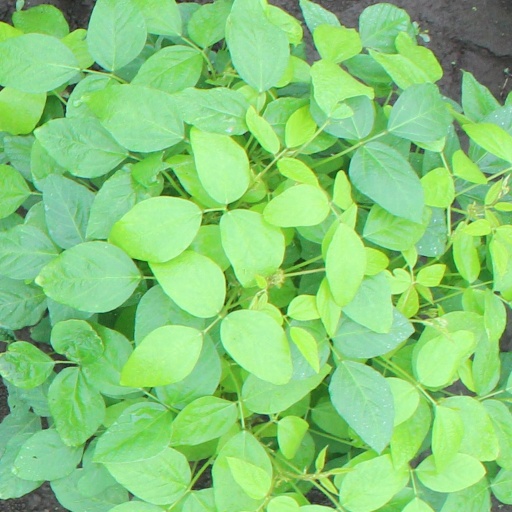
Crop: soybean